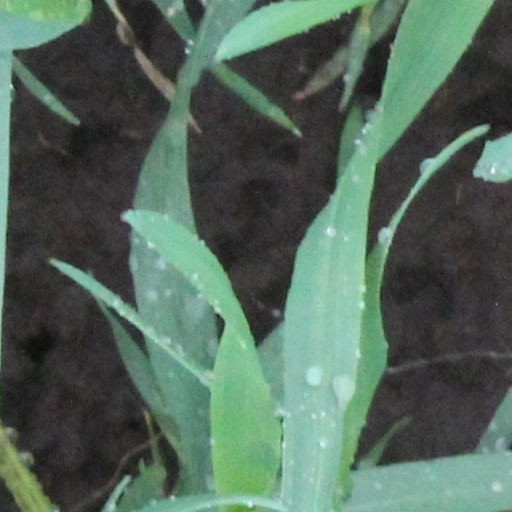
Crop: wheat